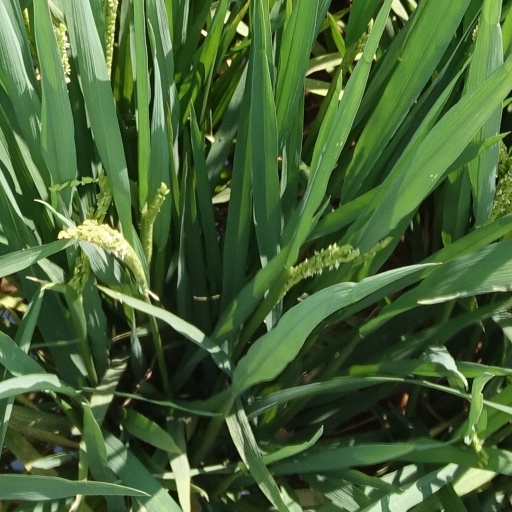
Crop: rice